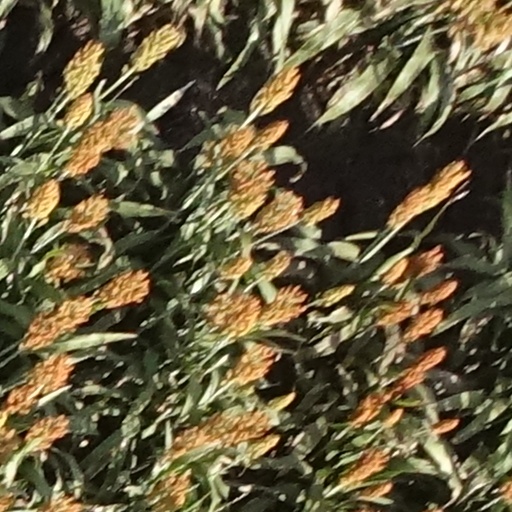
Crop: sorghum